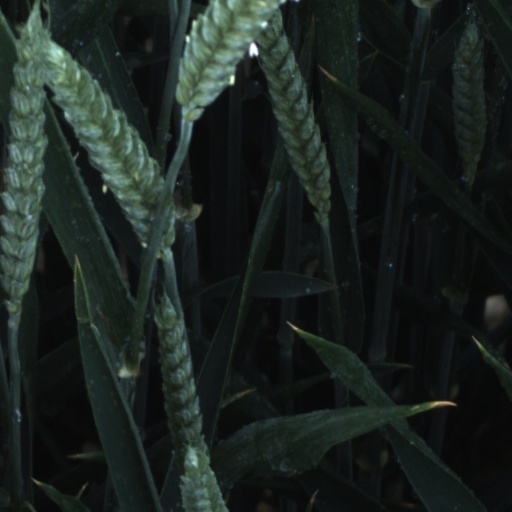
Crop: wheat